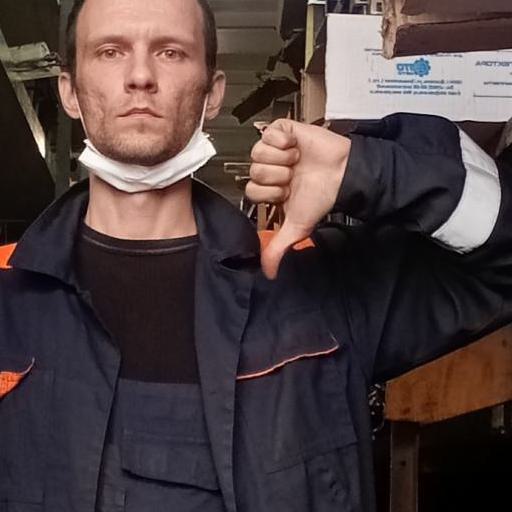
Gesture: dislike